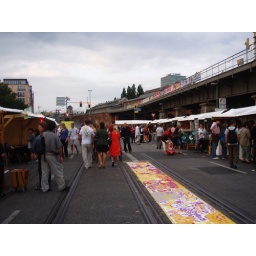
A market on a bridge in Kreuzberg, Berlin